History of Italian Americans

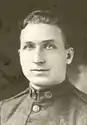
Michael Valente, recipient of the highest military decoration, the Medal of Honor, for his actions during World War I

Joe Petrosino was a New York City Police Department (NYPD) officer who was a pioneer in the fight against organized crime. Crime-fighting techniques that Petrosino pioneered are still practiced by law enforcement agencies. Salvatore A. Cotillo was the first Italian American to serve in both houses of the New York State Legislature and the first who served as Justice of the New York State Supreme Court.